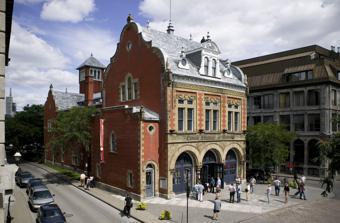
Building: Centre d'histoire de Montréal
Country: Canada
Year built: 1904
History museum in Montreal, Quebec Centre d'histoire de Montréal The exterior of the Centre d'histoire de Montréal Location of the museum in Montreal Established 1983 Location 335, place d'Youville Montreal , Quebec H2Y 3T1 Coordinates 45°30′04″N 73°33′20″W / 45.501111°N 73.555556°W / 45.501111; -73.555556 Type History museum Visitors 60,258 (2011) Curator Jean-François Leclerc Website ville .montreal .qc .ca /chm The Centre d'histoire de Montréal is a museum in Montreal , Quebec , Canada. It is located at 335 Place d'Youville in Old Montreal , in the borough of Ville-Marie . The museum is dedicated to the history of Montreal . History The centre is housed in a former central fire station, built on Place d'Youville from 1903 to 1904. Its architects, Joseph Perrault and Simon Lesage, were inspired by several architectural styles to give it a Flemish character, which was unique in Montreal at the time. Its facade consists of buff sandstone , red brick , a mansard roof with skylight , and a square tower crowned with a hip roof . It opened in 1904 as Montreal's Central Fire Station, and had both horses and steam pumps . In 1908, the station became a mere neighborhood station and the horses were replaced by motor vehicles 1931. The fire station closed in 1972. In the 1970s, the City of Montreal and the Quebec Ministry of Cultural Affairs signed an agreement on cultural development for the rehabilitation of the historic district. It had several components: archaeological excavations, and revitalizing the western district after the abandonment of nearby industrial areas. In order to ensure a museum function in the building, the agreement also resulted in the establishment of the Centre d'histoire de Montréal in 1983. Originally administered by the Archaeological and Numismatic Society of Montreal, the museum became part of the City of Montreal's network of cultural centers in 1987. Collection The original sculpture of Admiral Horatio Nelson, 1st Viscount Nelson , that was located atop of Nelson's Column on Place Jacques-Cartier . On the ground floor, the permanent exhibition, " Montreal en cinq temps " promotes the events, places and residents that have made history. It includes reproductions of old maps, many photographs, and a varied collection of unique objects. In addition, visitors have the opportunity to view film clips and hear songs and stories. The top two floors are devoted to temporary exhibitions with changing content. The collection of the Centre d'histoire de Montreal is composed of more than 4,000 artifacts, dating mainly from the twentieth century. Objects from Expo 67 and from the 350th anniversary of Montreal. These collections are available on Artefacts Canada website. References